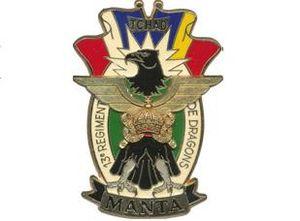
Insigne du 13e régiment de dragons parachutistes pendant l'opération Manta (Tchad).
Le 13ᵉ régiment de dragons parachutistes est un régiment parachutiste intégré aux forces spéciales de l'armée française faisant partie du commandement des forces spéciales Terre, créé sous la Révolution à partir du régiment des dragons de Monsieur un régiment français d'Ancien Régime.